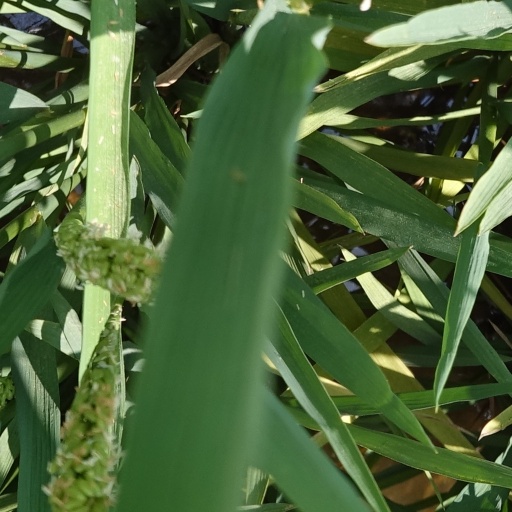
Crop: rice